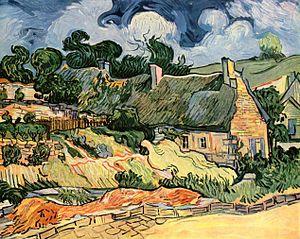
Auvers-sur-Oise est une commune française située dans le département du Val-d'Oise en région Île-de-France. Ses habitants sont appelés les Auversois.